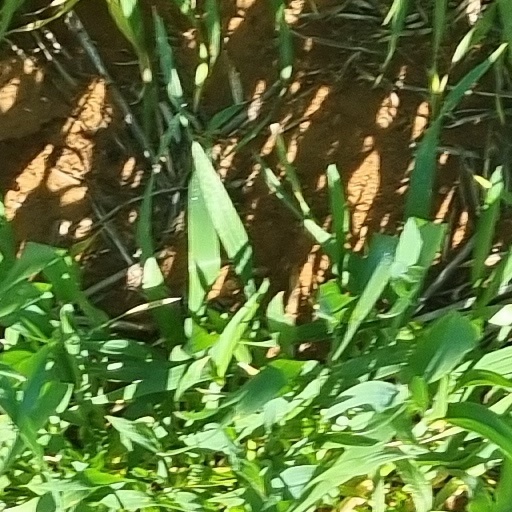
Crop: wheat